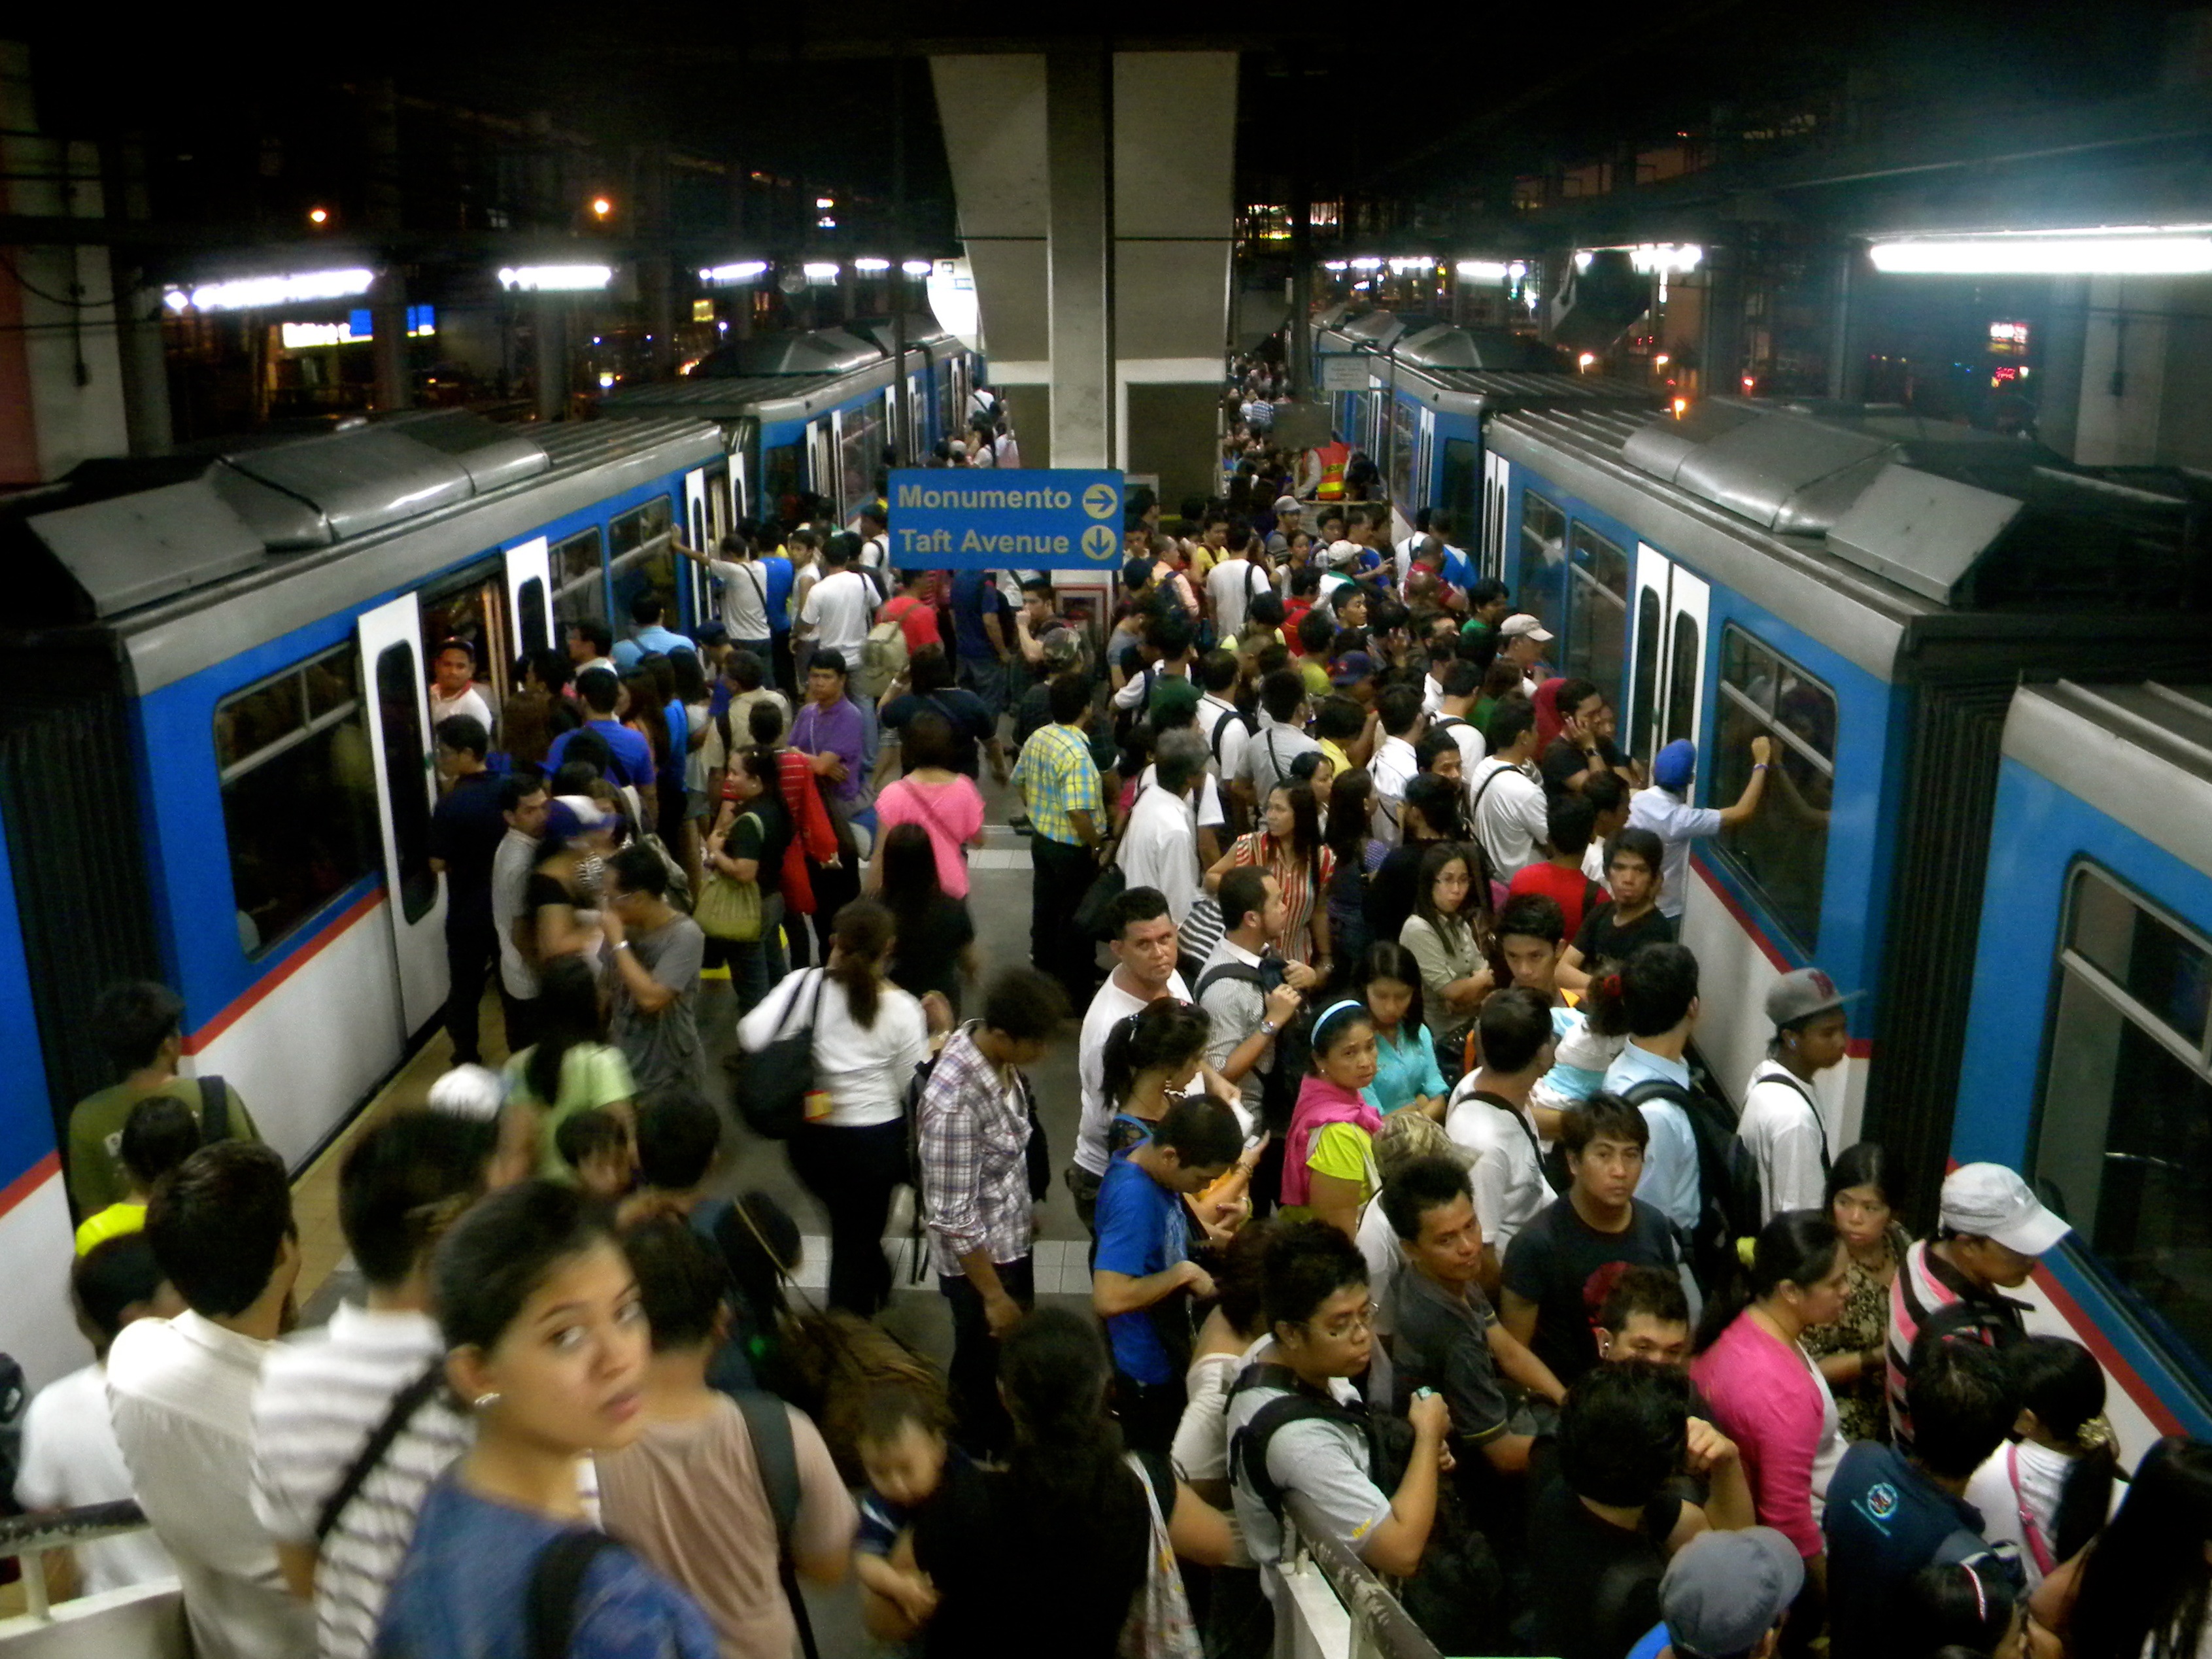
people, track, railway, railroad, city, train, tunnel, crowd, travel, commute, subway, metro, underground, motion, transportation, transport, journey, station, movement, public transport, passenger, crowded